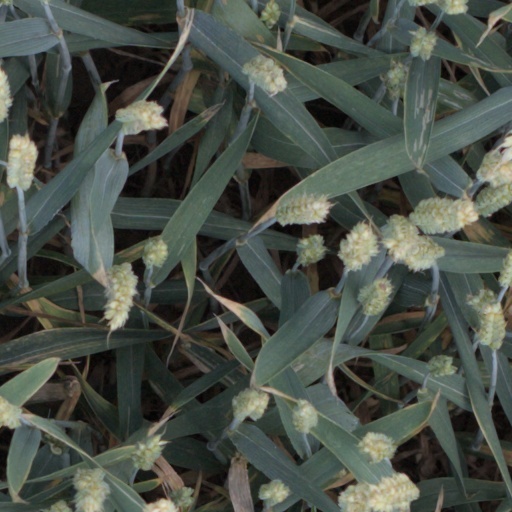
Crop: wheat